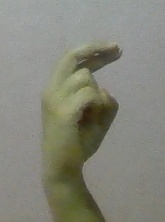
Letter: zay